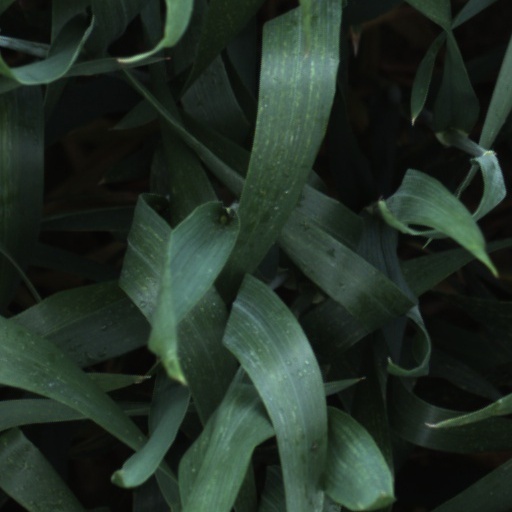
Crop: wheat